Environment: real
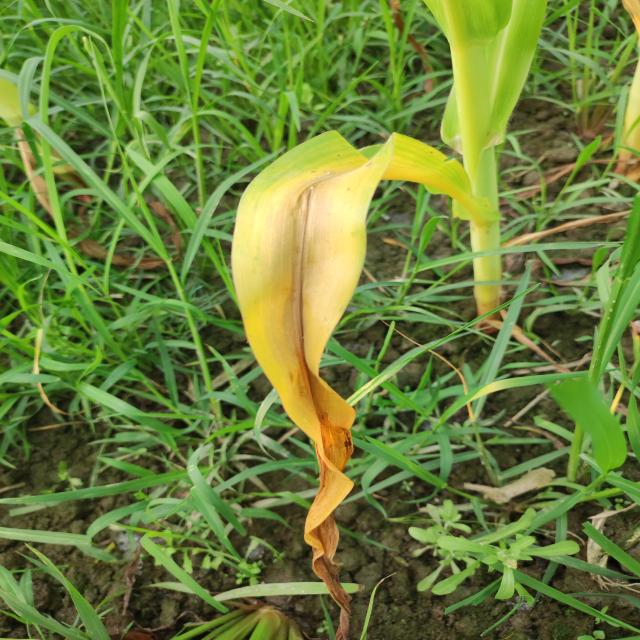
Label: nitrogen_deficiency